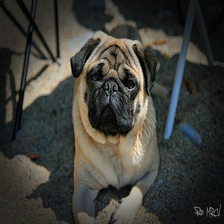
Species: dog
Breed: pug